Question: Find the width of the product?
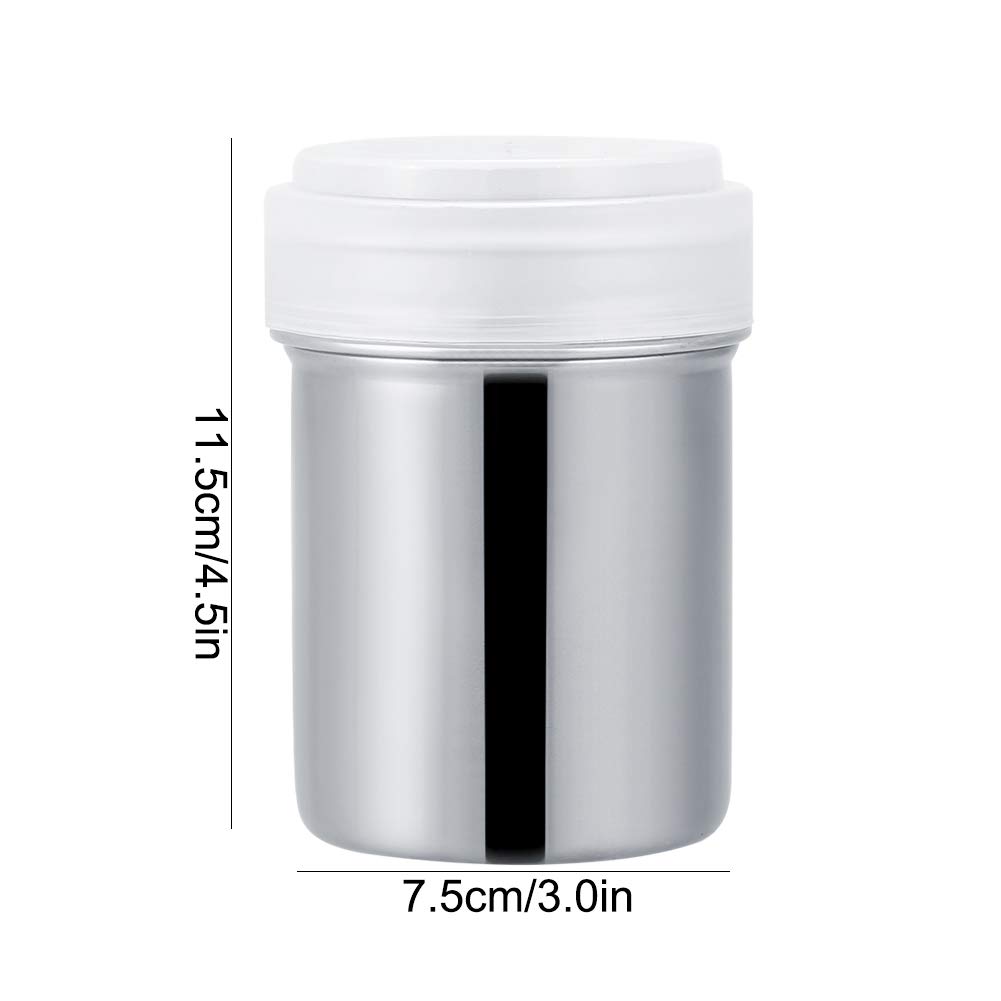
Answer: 7.5 centimetre